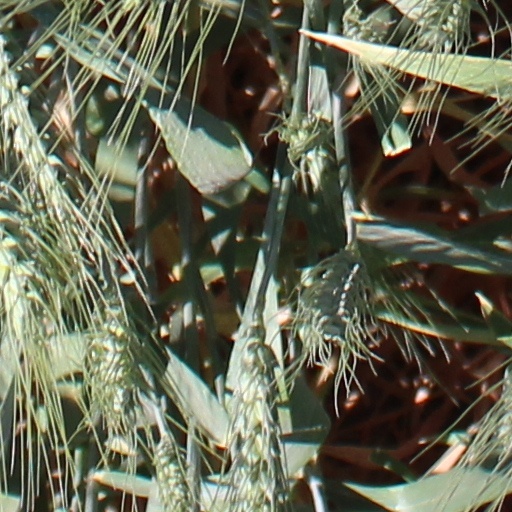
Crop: wheat